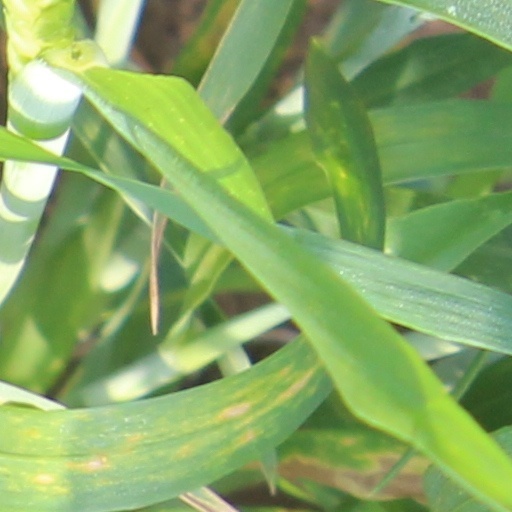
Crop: wheat